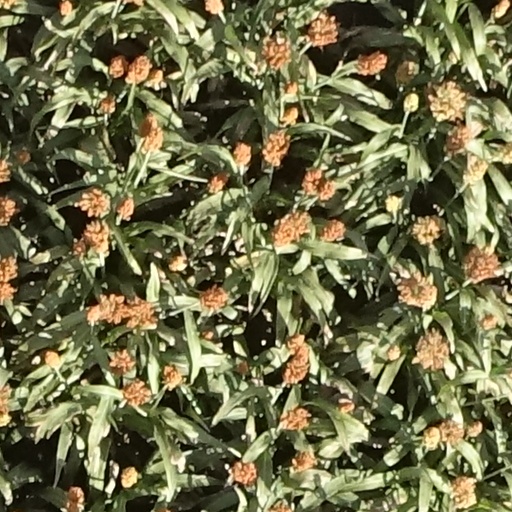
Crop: sorghum